Wilderness, Virginia

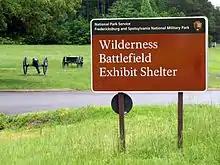
Route 20, Locust Grove

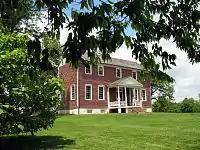
Ellwood Manor

Wilderness is an unincorporated community on the border of Orange and Spotsylvania counties in Virginia, United States. The community is centered at the intersection of Virginia primary 20 and Virginia primary 3.